Liverpool F.C. league record by opponent

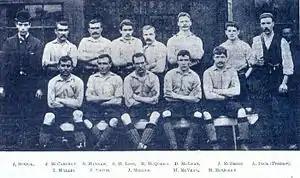
Liverpool's team during its first season, 1892–93

Liverpool Football Club is an English association football club based in Liverpool, Merseyside, which competes in the top tier of English football, for the 2024–25 season. The club was formed in 1892 following a disagreement between the board of Everton and club president John Houlding, who owned the club's ground, Anfield. The dispute over rent resulted in Everton leaving Anfield for Goodison Park, which left Houlding with an empty stadium. Not content for his ground to lay idle, he created his own club: Liverpool. Liverpool joined the Lancashire League on their foundation before the 1892–93 season. They ended their inaugural season as league champions, and were elected to The Football League soon afterwards. The club remained in The Football League until 1992, when its First Division was superseded as English football's top level by the newly formed Premier League.